Curium

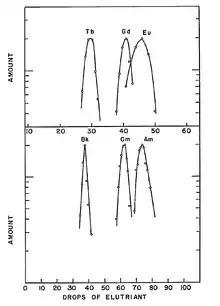
Chromatographic elution curves revealing the similarity between Tb, Gd, Eu lanthanides and corresponding Bk, Cm, Am actinides

Most synthesis routines yield a mix of actinide isotopes as oxides, from which a given isotope of curium needs to be separated. An example procedure could be to dissolve spent reactor fuel (e.g. MOX fuel) in nitric acid, and remove the bulk of the uranium and plutonium using a PUREX (Plutonium – URanium EXtraction) type extraction with tributyl phosphate in a hydrocarbon. The lanthanides and the remaining actinides are then separated from the aqueous residue (raffinate) by a diamide-based extraction to give, after stripping, a mixture of trivalent actinides and lanthanides. A curium compound is then selectively extracted using multi-step chromatographic and centrifugation techniques with an appropriate reagent. "Bis"-triazinyl bipyridine complex has been recently proposed as such reagent which is highly selective to curium. Separation of curium from the very chemically similar americium can also be done by treating a slurry of their hydroxides in aqueous sodium bicarbonate with ozone at elevated temperature. Both americium and curium are present in solutions mostly in the +3 valence state; americium oxidizes to soluble Am(IV) complexes, but curium stays unchanged and so can be isolated by repeated centrifugation.